A. Harry Moore

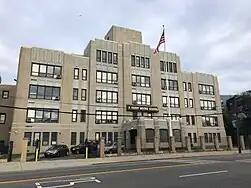
A. Harry Moore School built in 1931 is part of New Jersey City University

Moore died on November 18, 1952, at the age of 75, in Branchburg Township, New Jersey, when he suffered a stroke while driving with his wife and ran his car off the highway. His wife Jennie was only slightly injured in the crash. He was buried at Bayview – New York Bay Cemetery in Jersey City.